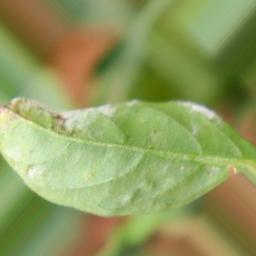
Label: powdery mildew